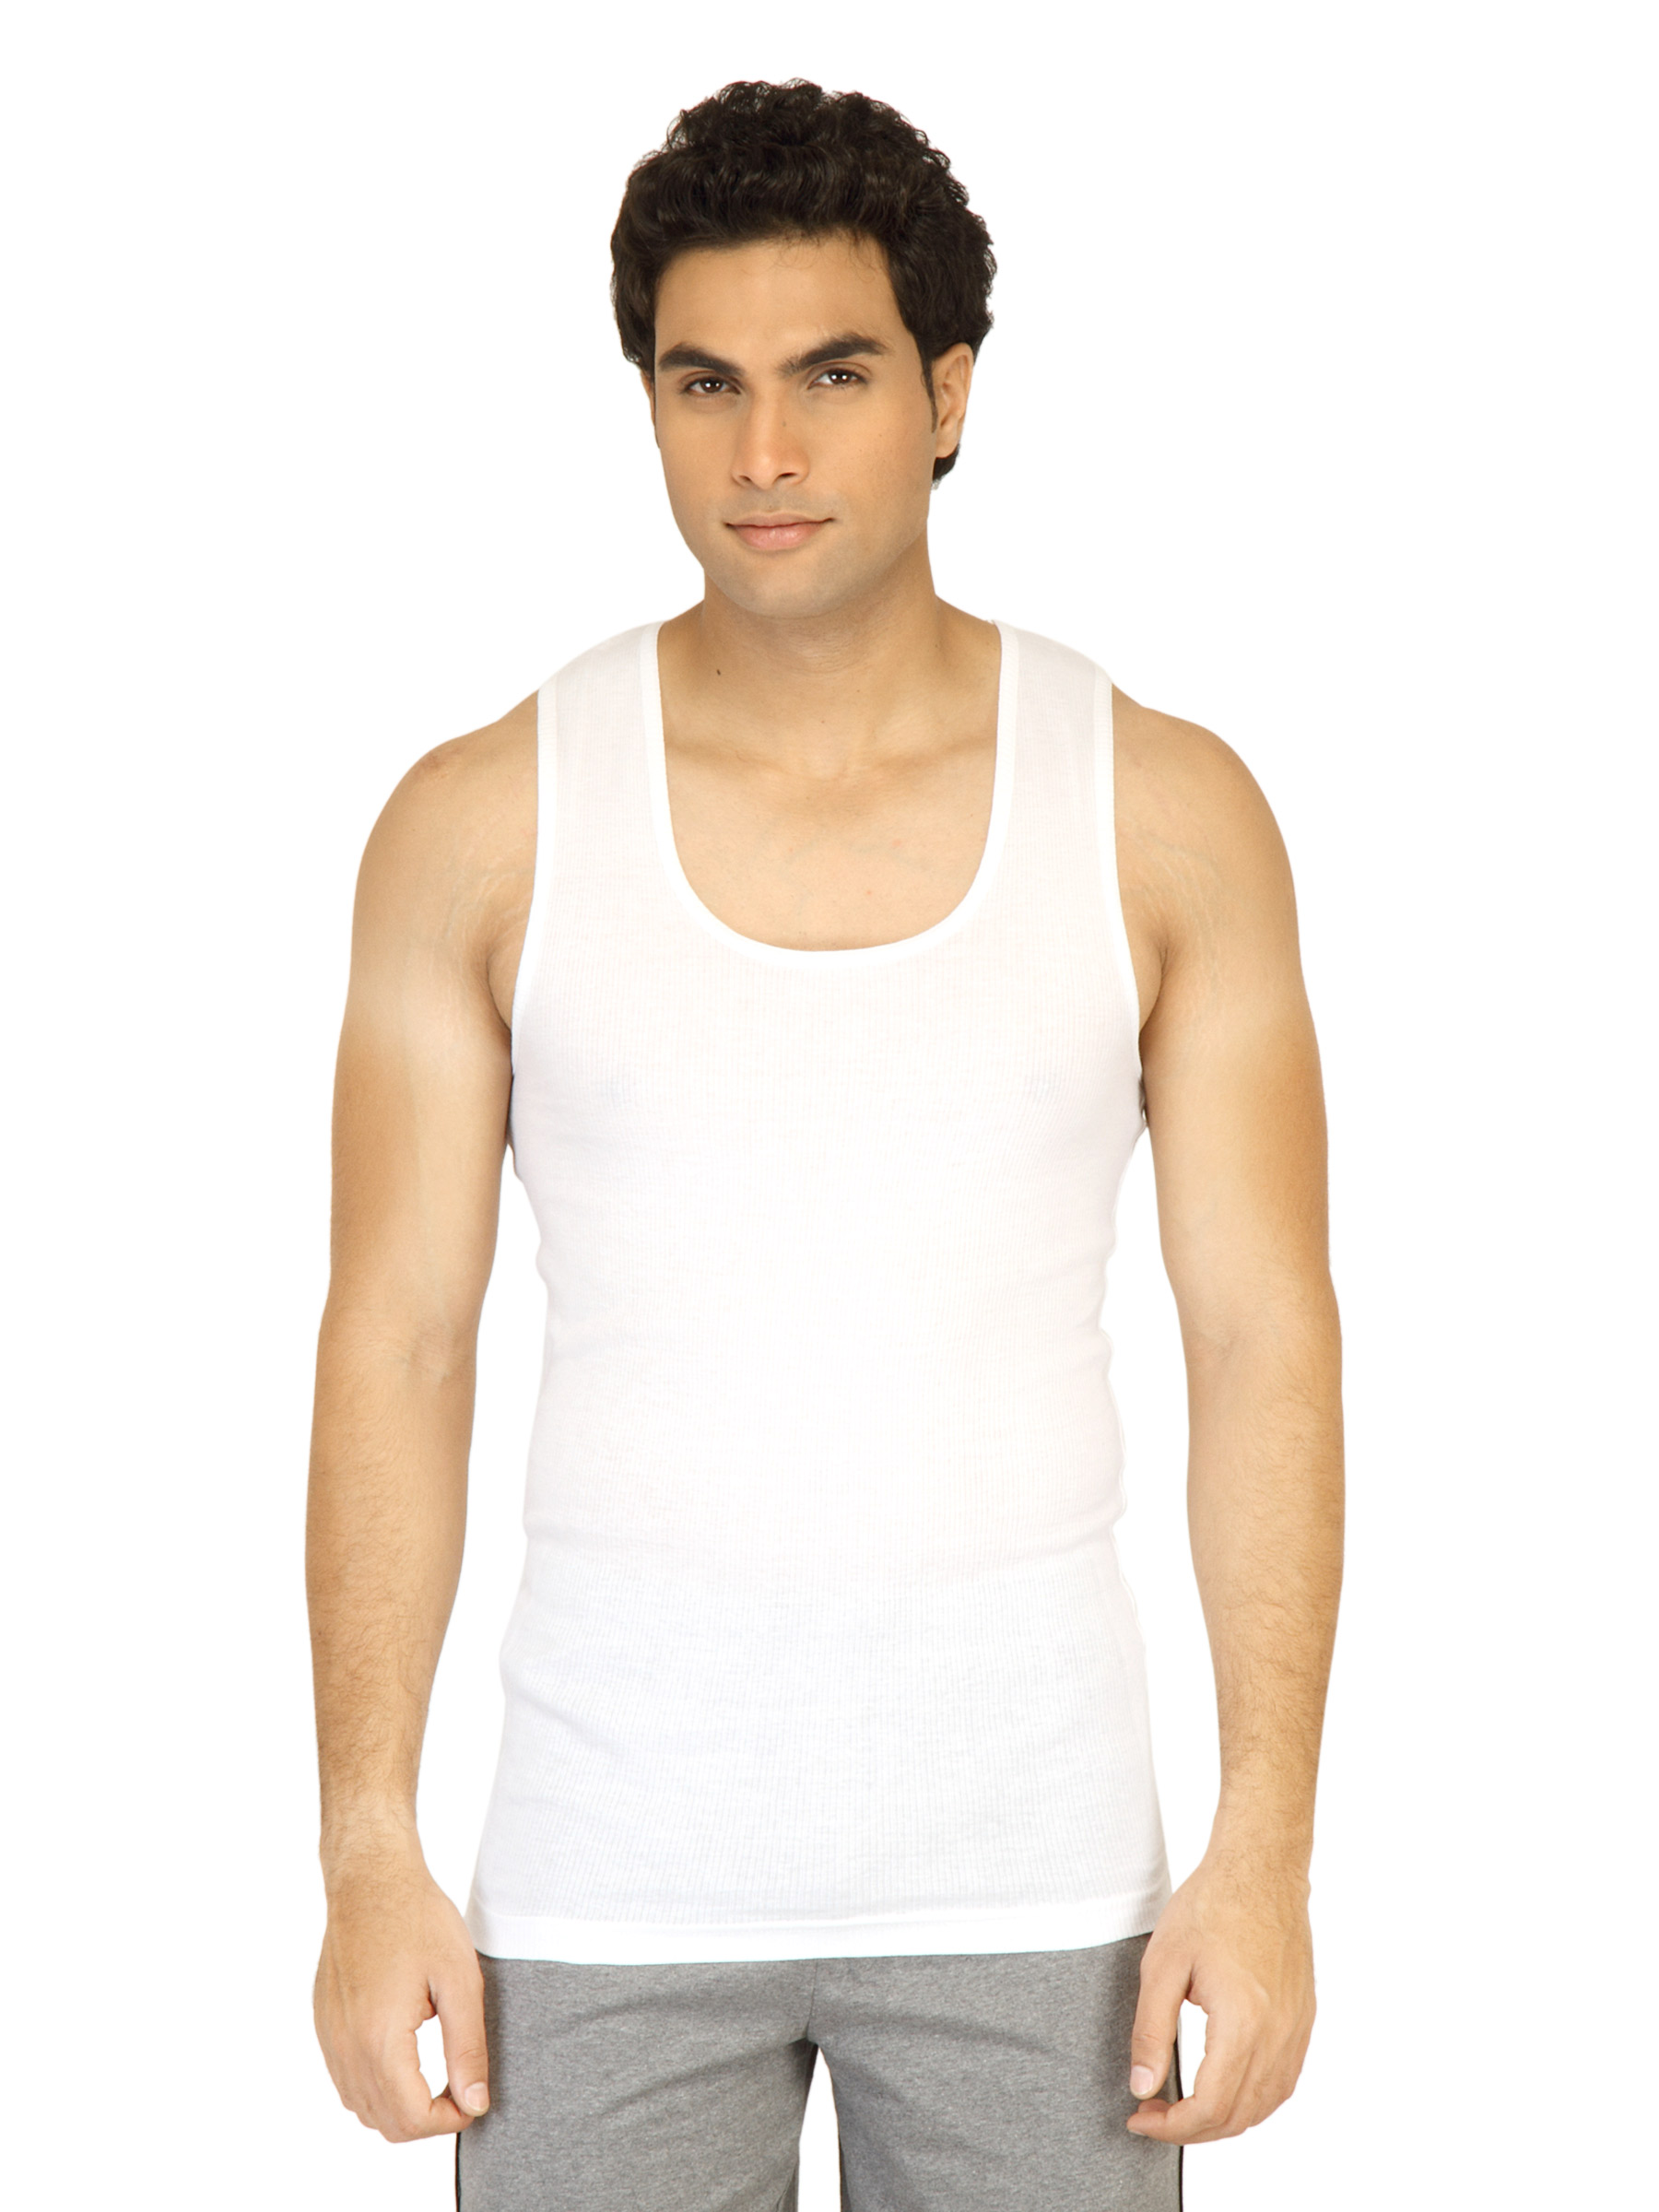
Facit Men Rib White Innerwear Vest
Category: Apparel / Innerwear / Innerwear Vests
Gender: Men
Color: White
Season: Summer 2016
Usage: Casual